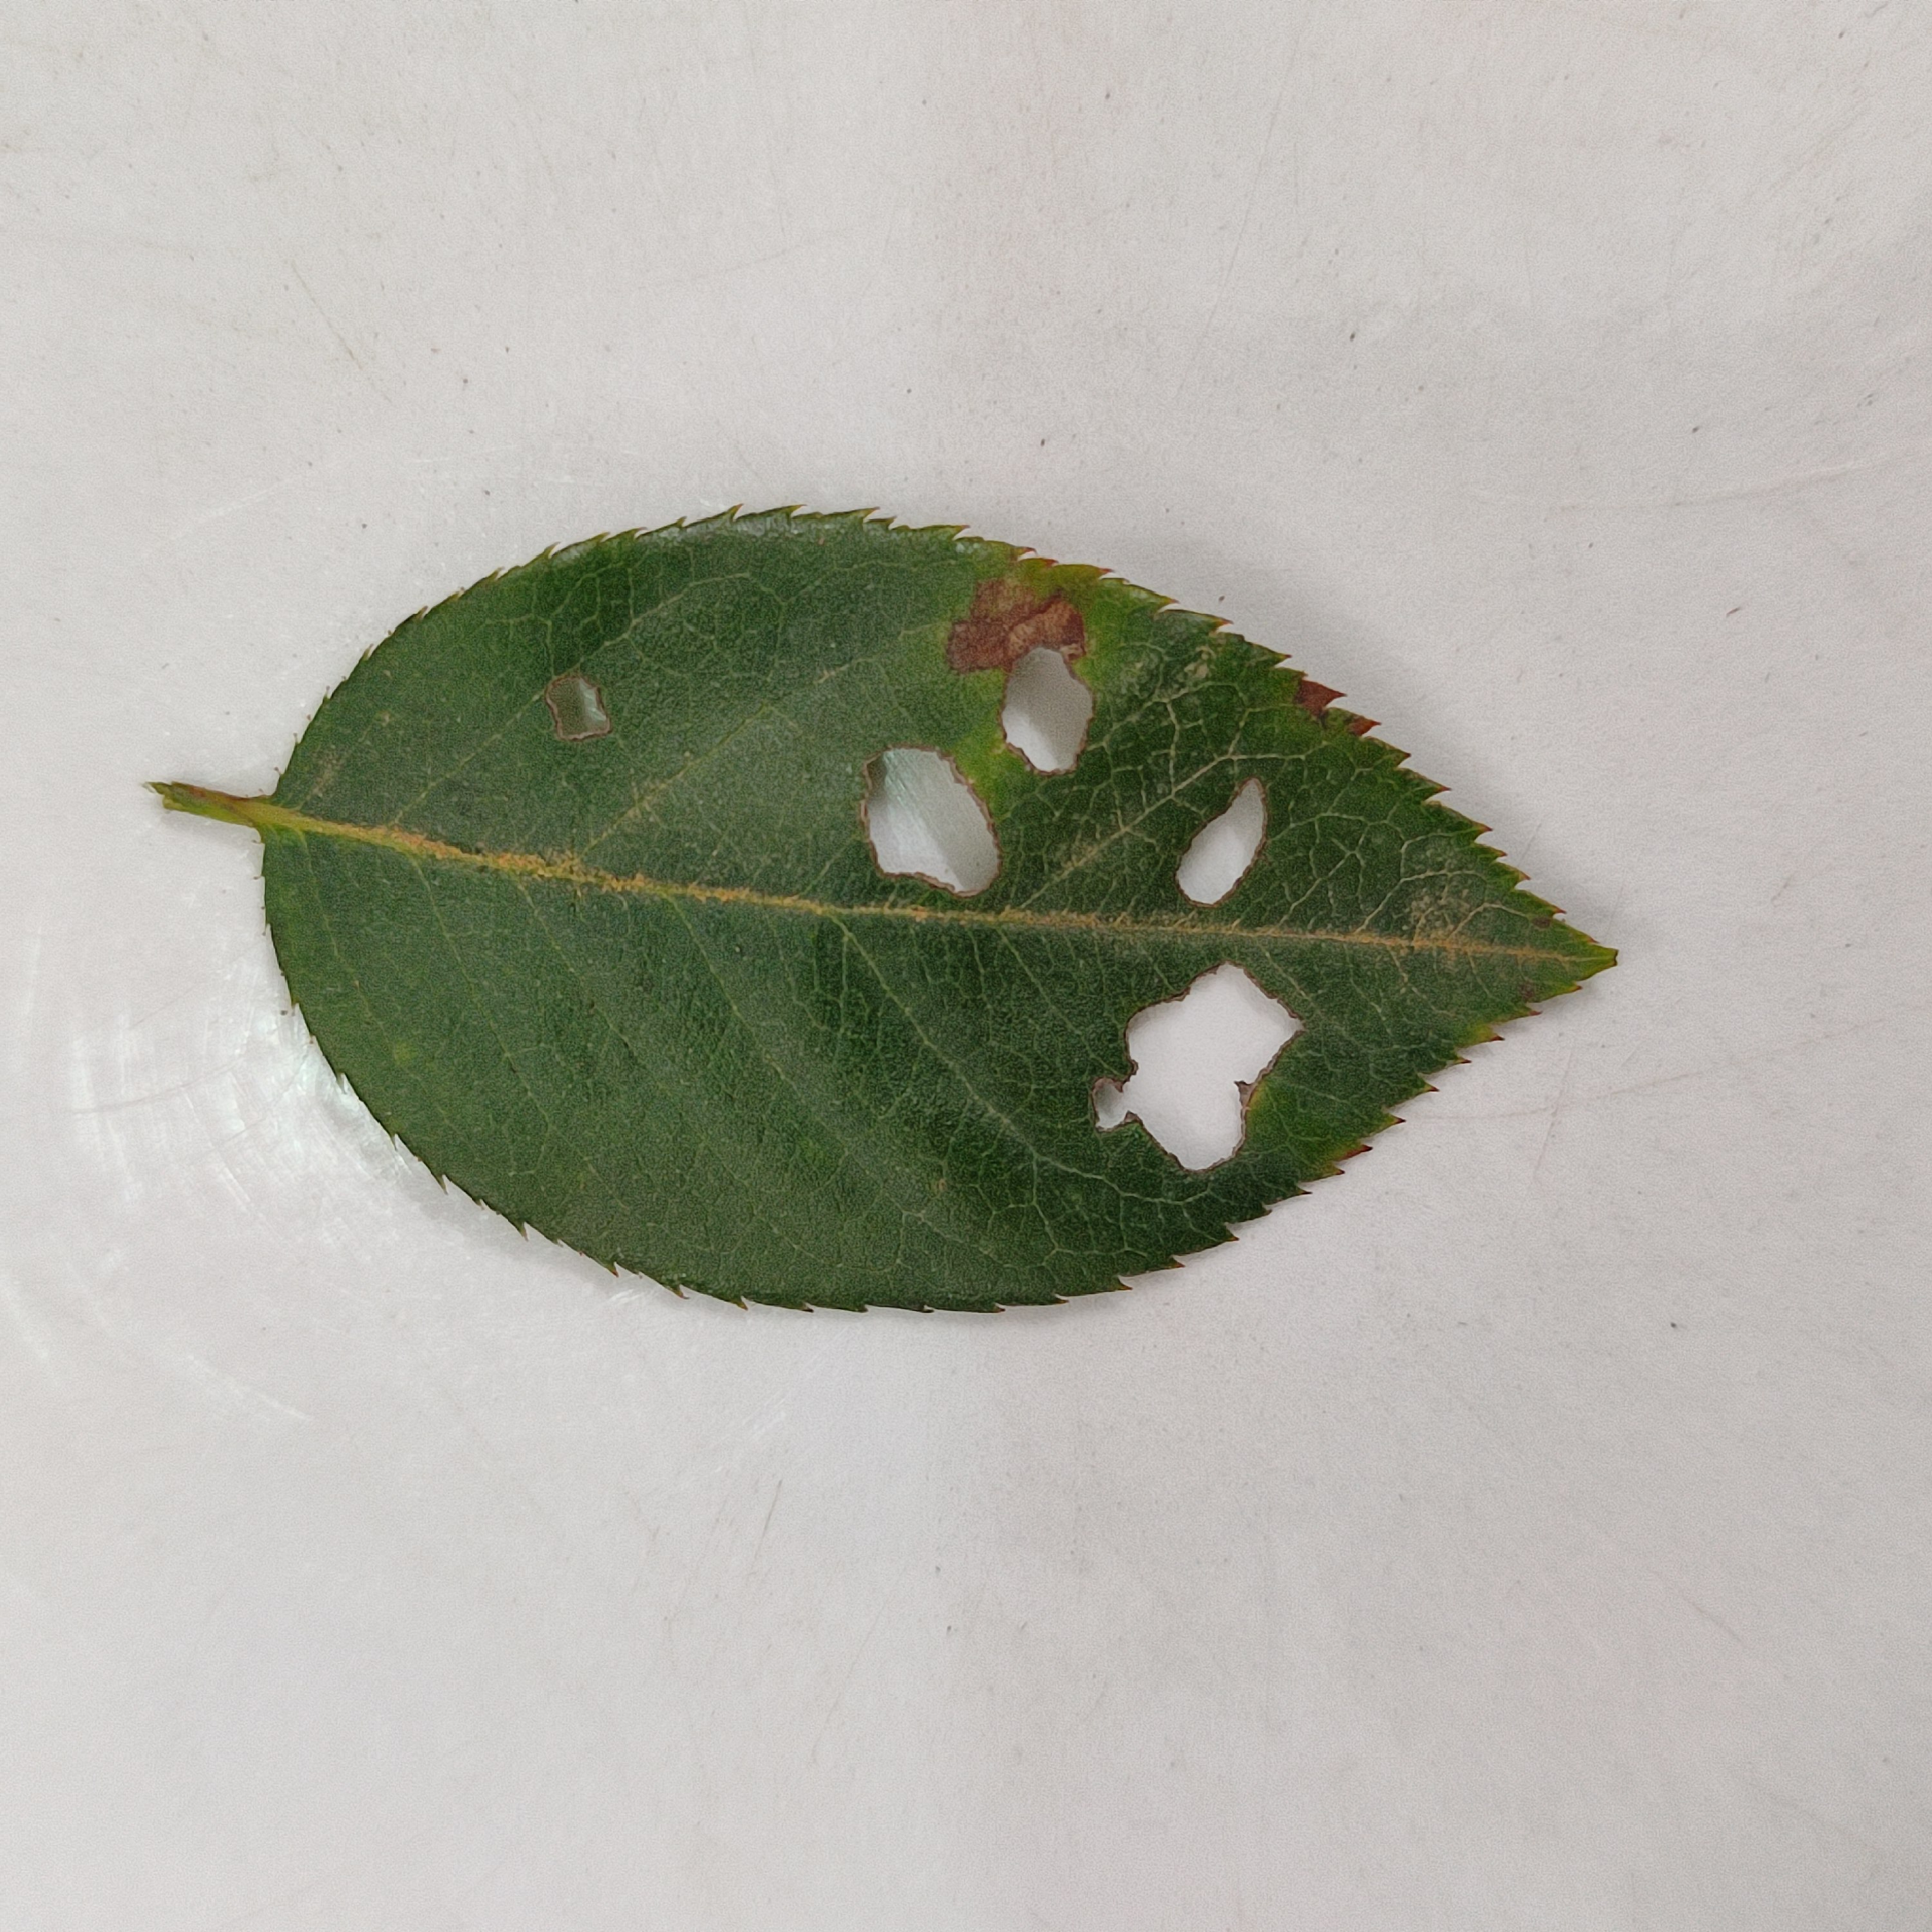
Label: Insect Hole